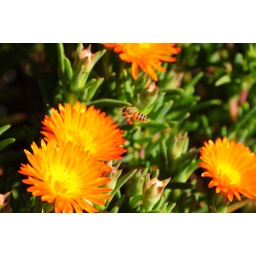
Bee running around pollenating the Ice Plant flowers